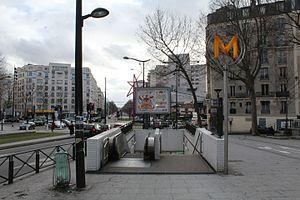
Entrée de la station de métro Porte de Bagnolet à Paris.